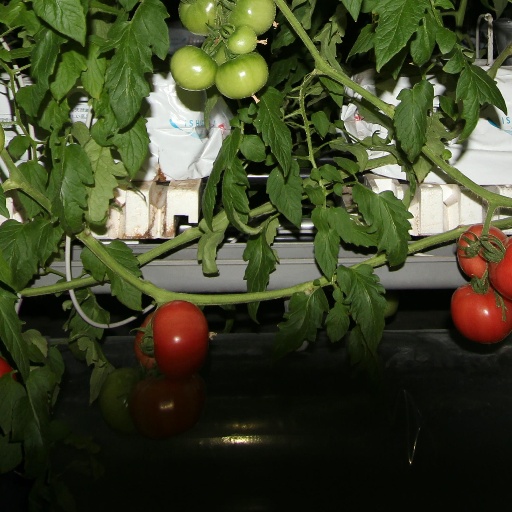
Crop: tomato